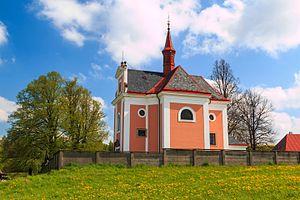
Pustá Kamenice est une commune du district de Svitavy, dans la région de Pardubice, en République tchèque. Sa population s'élevait à 319 habitants en 2017.